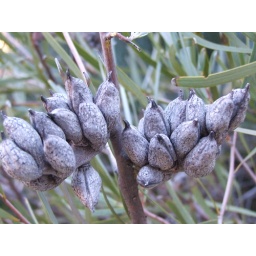
Hakea grammatophylla fruit in mountains above Standley Chas, West MacDonnell Ranges, Central Australia.